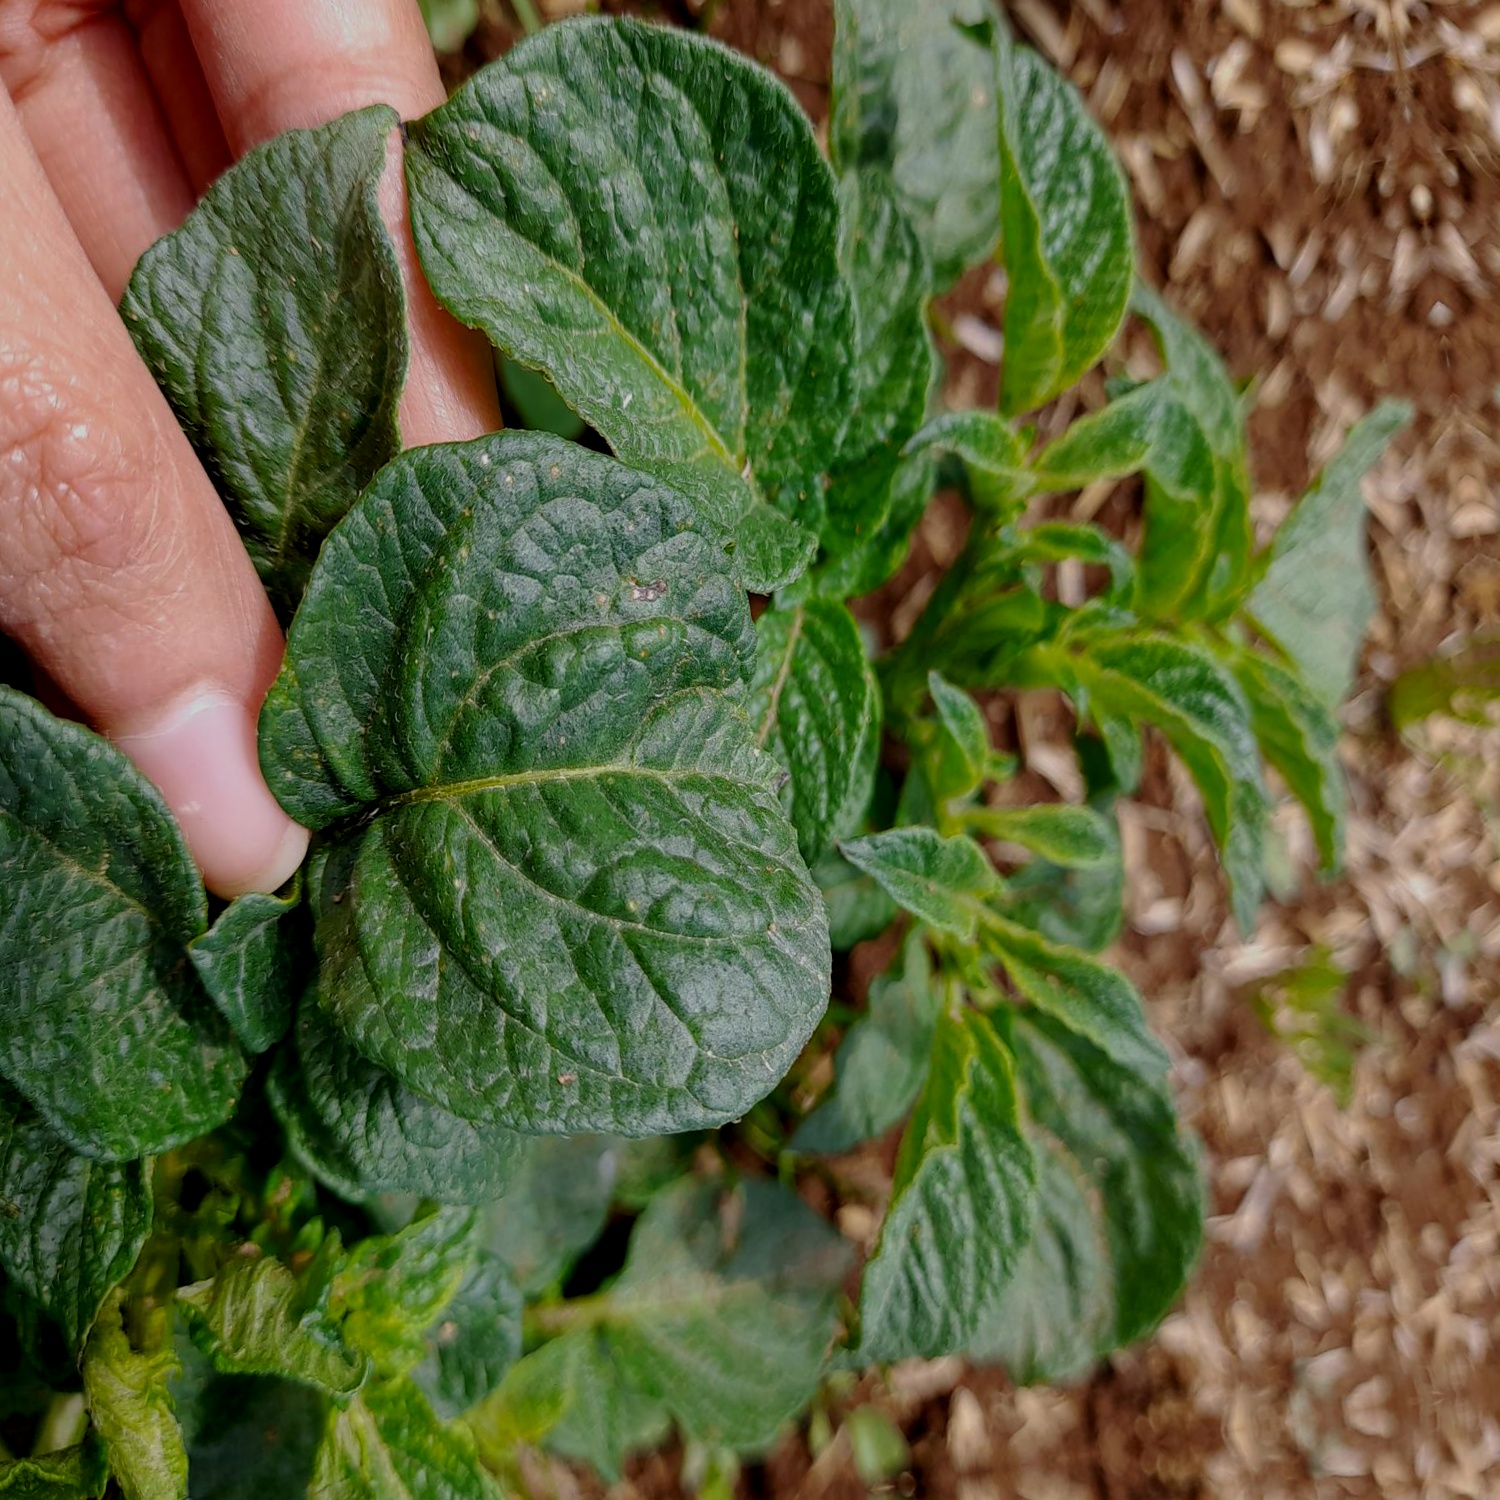
Etiqueta: Virus